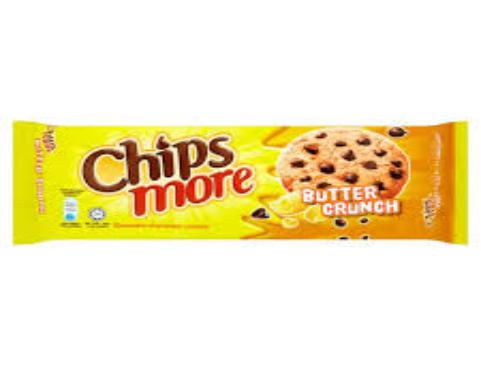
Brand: Chipsmore
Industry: Food